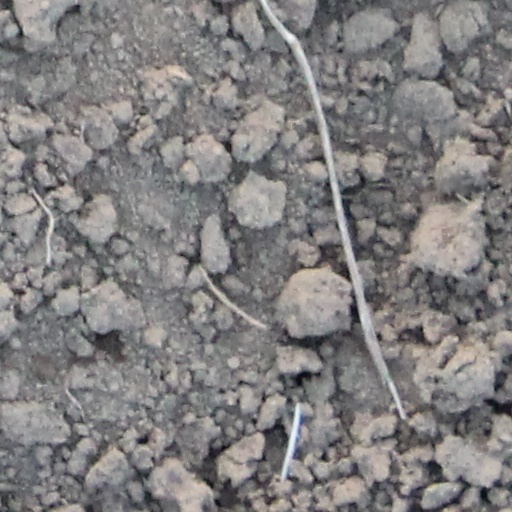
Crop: wheat